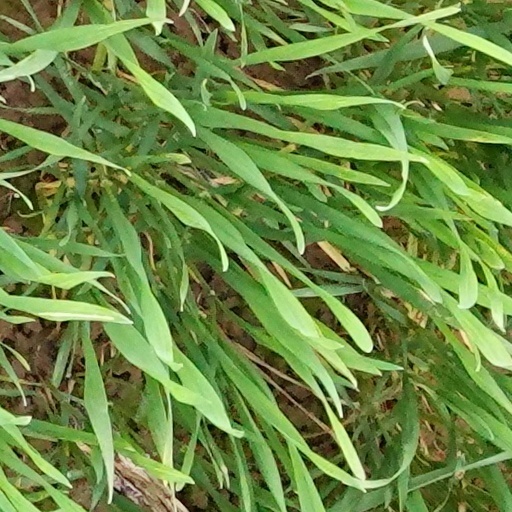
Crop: wheat